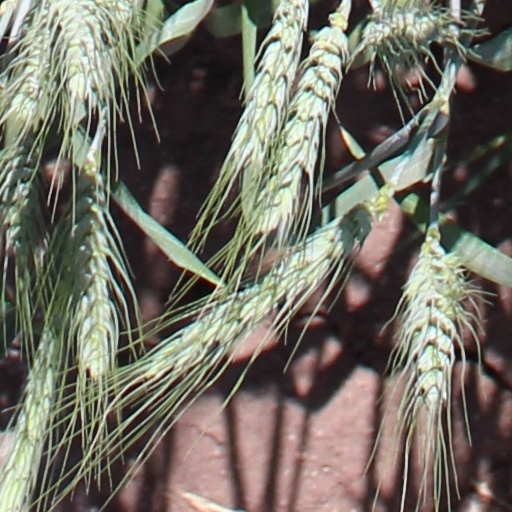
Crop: wheat